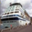
Label: ship